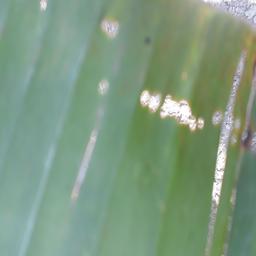
Label: POTASSIUM DEFICIENCY